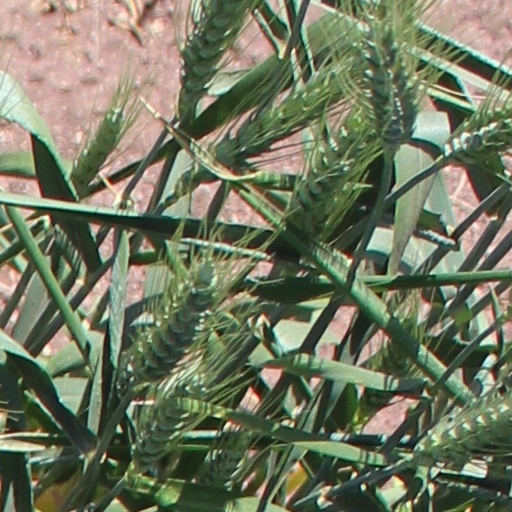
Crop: wheat